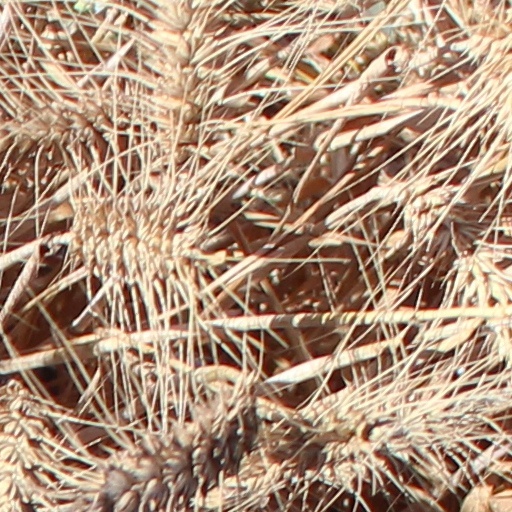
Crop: wheat